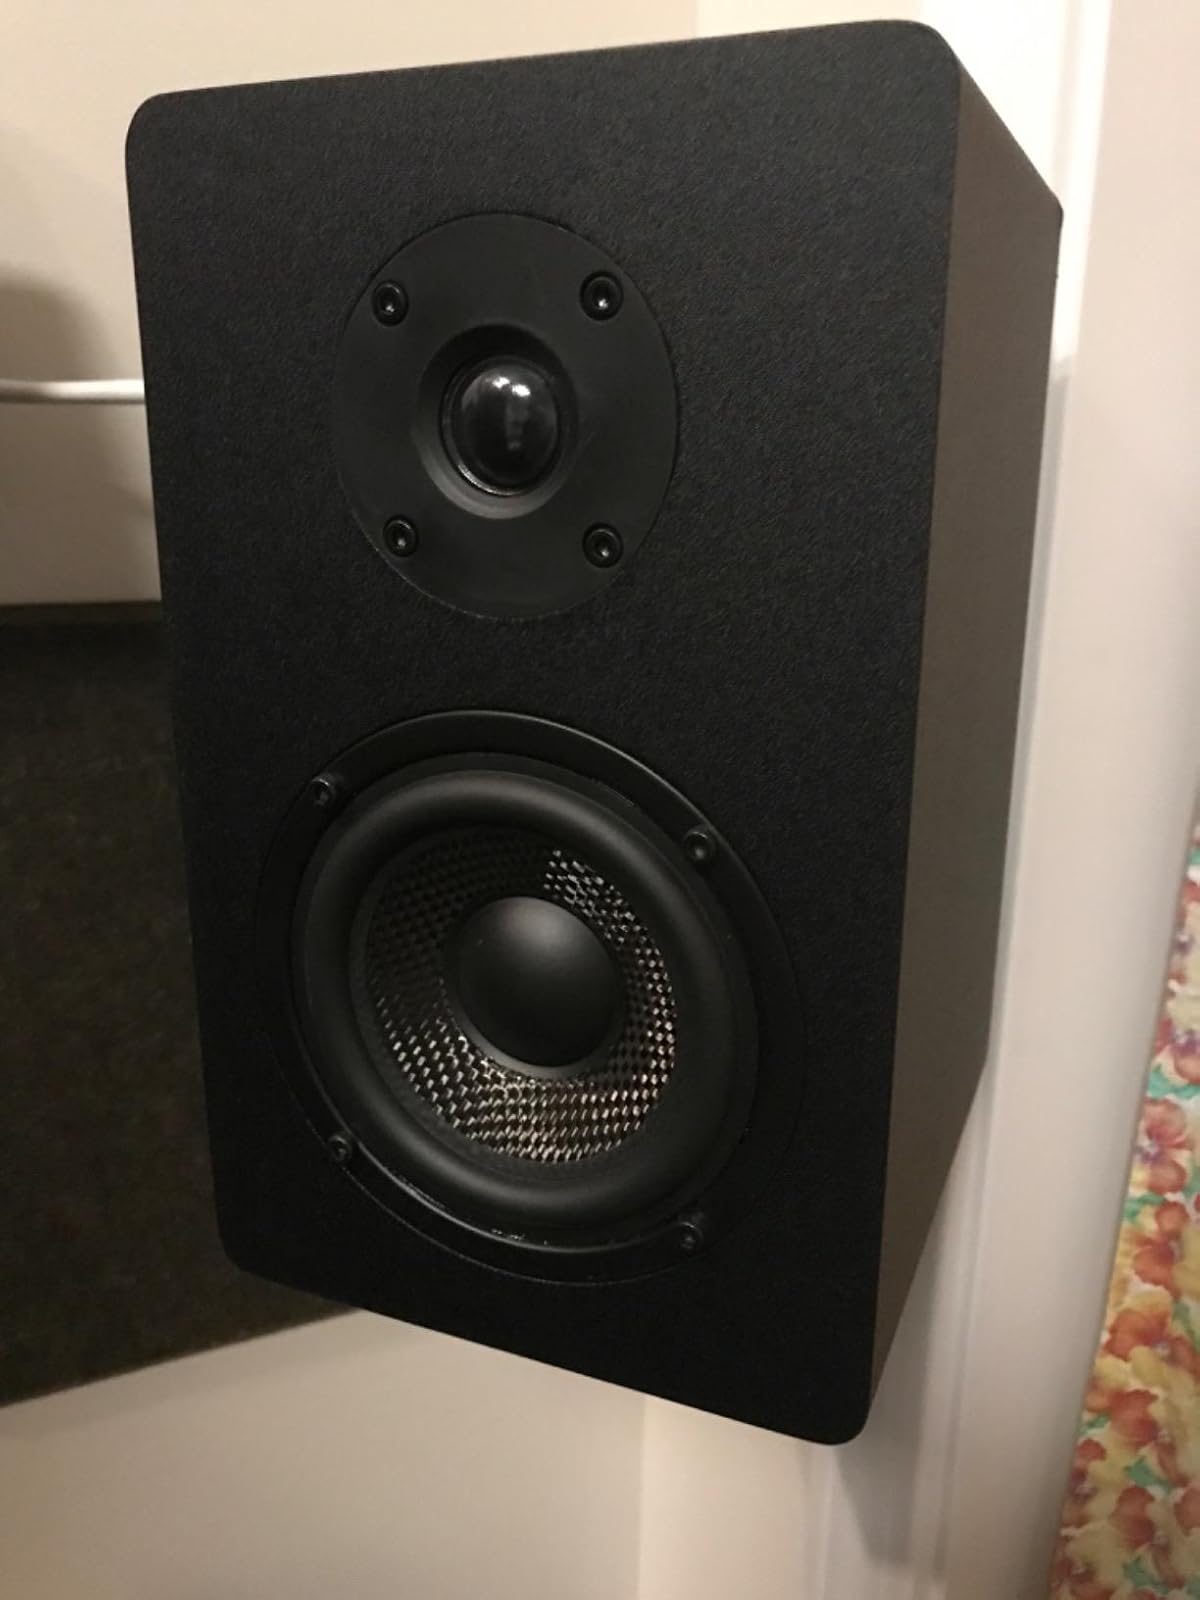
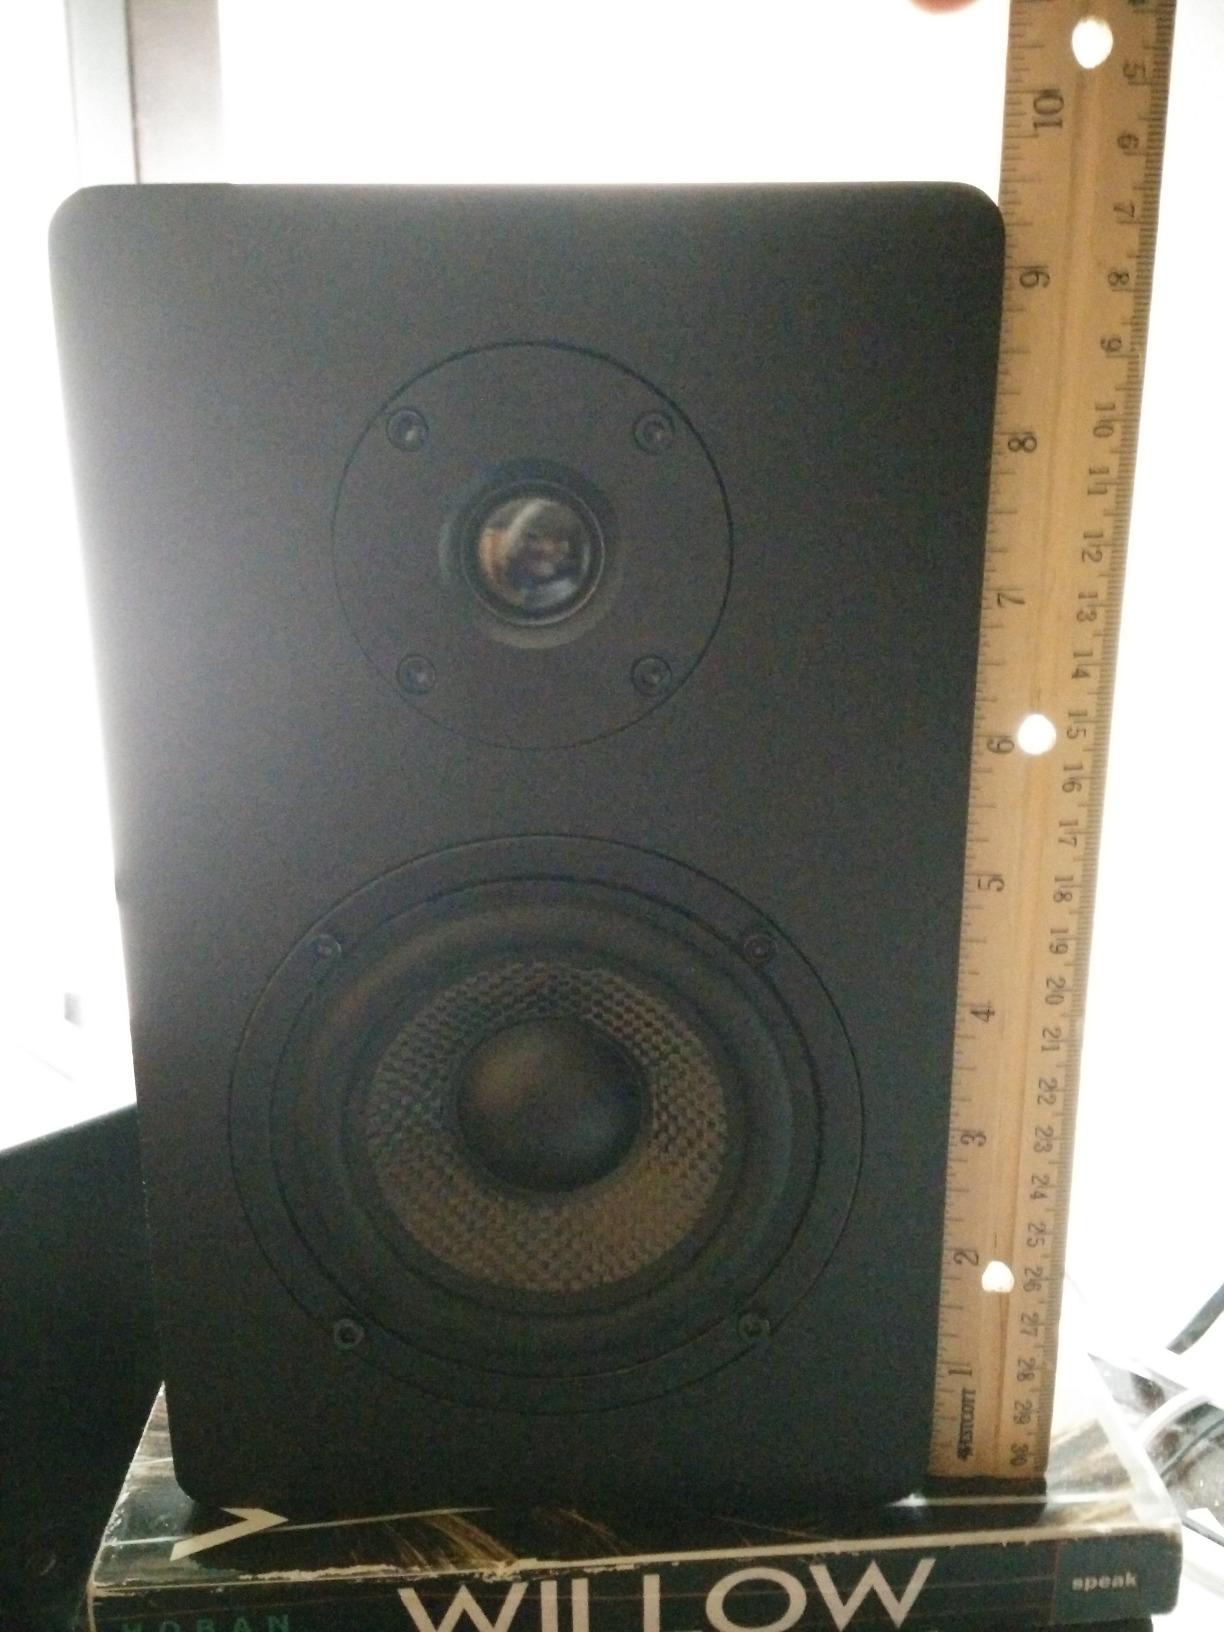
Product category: speaker
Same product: yes